High Cascades Complex fires

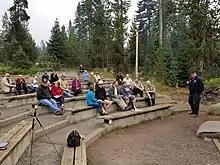
A community meeting held by park staff in Diamond Lake, Oregon

As of September 6, specific areas of Crater Lake National Park are closed, including the north entrance, to allow fire operations for the Spruce Lake Fire.